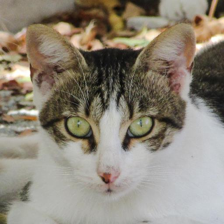
Label: animals